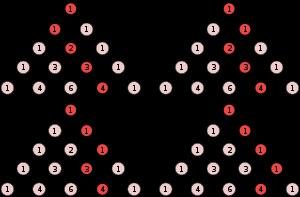
En mathématiques, le triangle de Pascal est une présentation des coefficients binomiaux dans un triangle. Il fut nommé ainsi en l'honneur du mathématicien français Blaise Pascal. Il est connu sous l'appellation « triangle de Pascal » en Occident, bien qu'il ait été étudié par d'autres mathématiciens, parfois plusieurs siècles avant lui, en Inde, en Perse